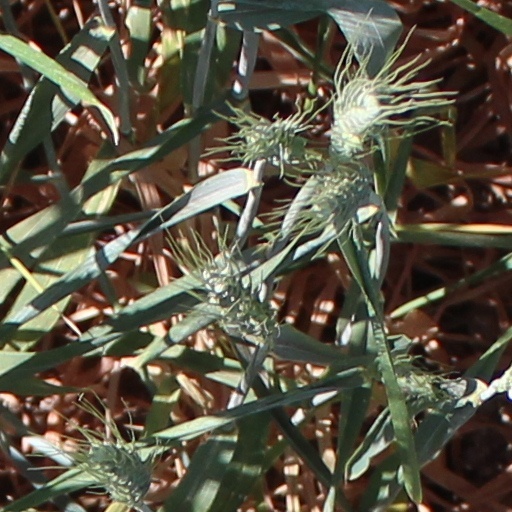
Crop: wheat